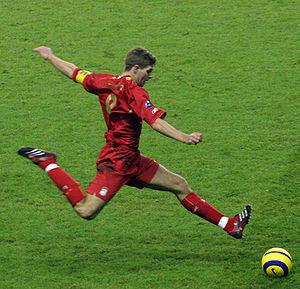
Steven George Gerrard, né le 30 mai 1980 à Whiston dans la banlieue de Liverpool, est un ancien footballeur international anglais ayant évolué la quasi-totalité de sa carrière dans son club formateur de Liverpool avant de conclure son parcours au Los Angeles Galaxy. Il est actuellement entraîneur du Rangers FC.
La finale de la Ligue des Champions 2004-2005 est la 50ᵉ finale de la Ligue des champions de l'UEFA. Disputée le 25 mai 2005 au Stade Olympique Atatürk, d'Istanbul, elle oppose le club anglais du Liverpool Football Club au club italien du Milan AC qui ont respectivement éliminés en demi-finale le Chelsea FC et le PSV Eindhoven. Le stade est rempli d'environ 70 000 spectateurs dont 40 000 supporteurs des Reds, 15 000 supporteurs Rossoneri et 15 000 spectateurs neutres. Cette rencontre est surnommée le « miracle d'Istanbul » à cause de son scénario.